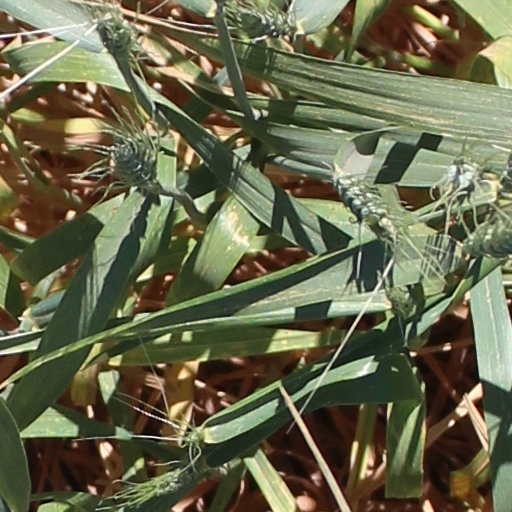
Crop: wheat